Madumongso
Also known as:
bcl - Central Bikol: Madumongso
id - Indonesian: Madumongso
jv - Javanese: Madu mangsa
Category: rice (rice cake)
Cuisine: Javanese
Associated cuisines: Indonesian
Area: Java
Countries: Indonesia
Region: South Eastern Asia

The dish is a snack made from black sticky rice as the main ingredient. The sweet flavour is a result of fermenting black sticky rice into tapai and then it is cooked to become dodol.

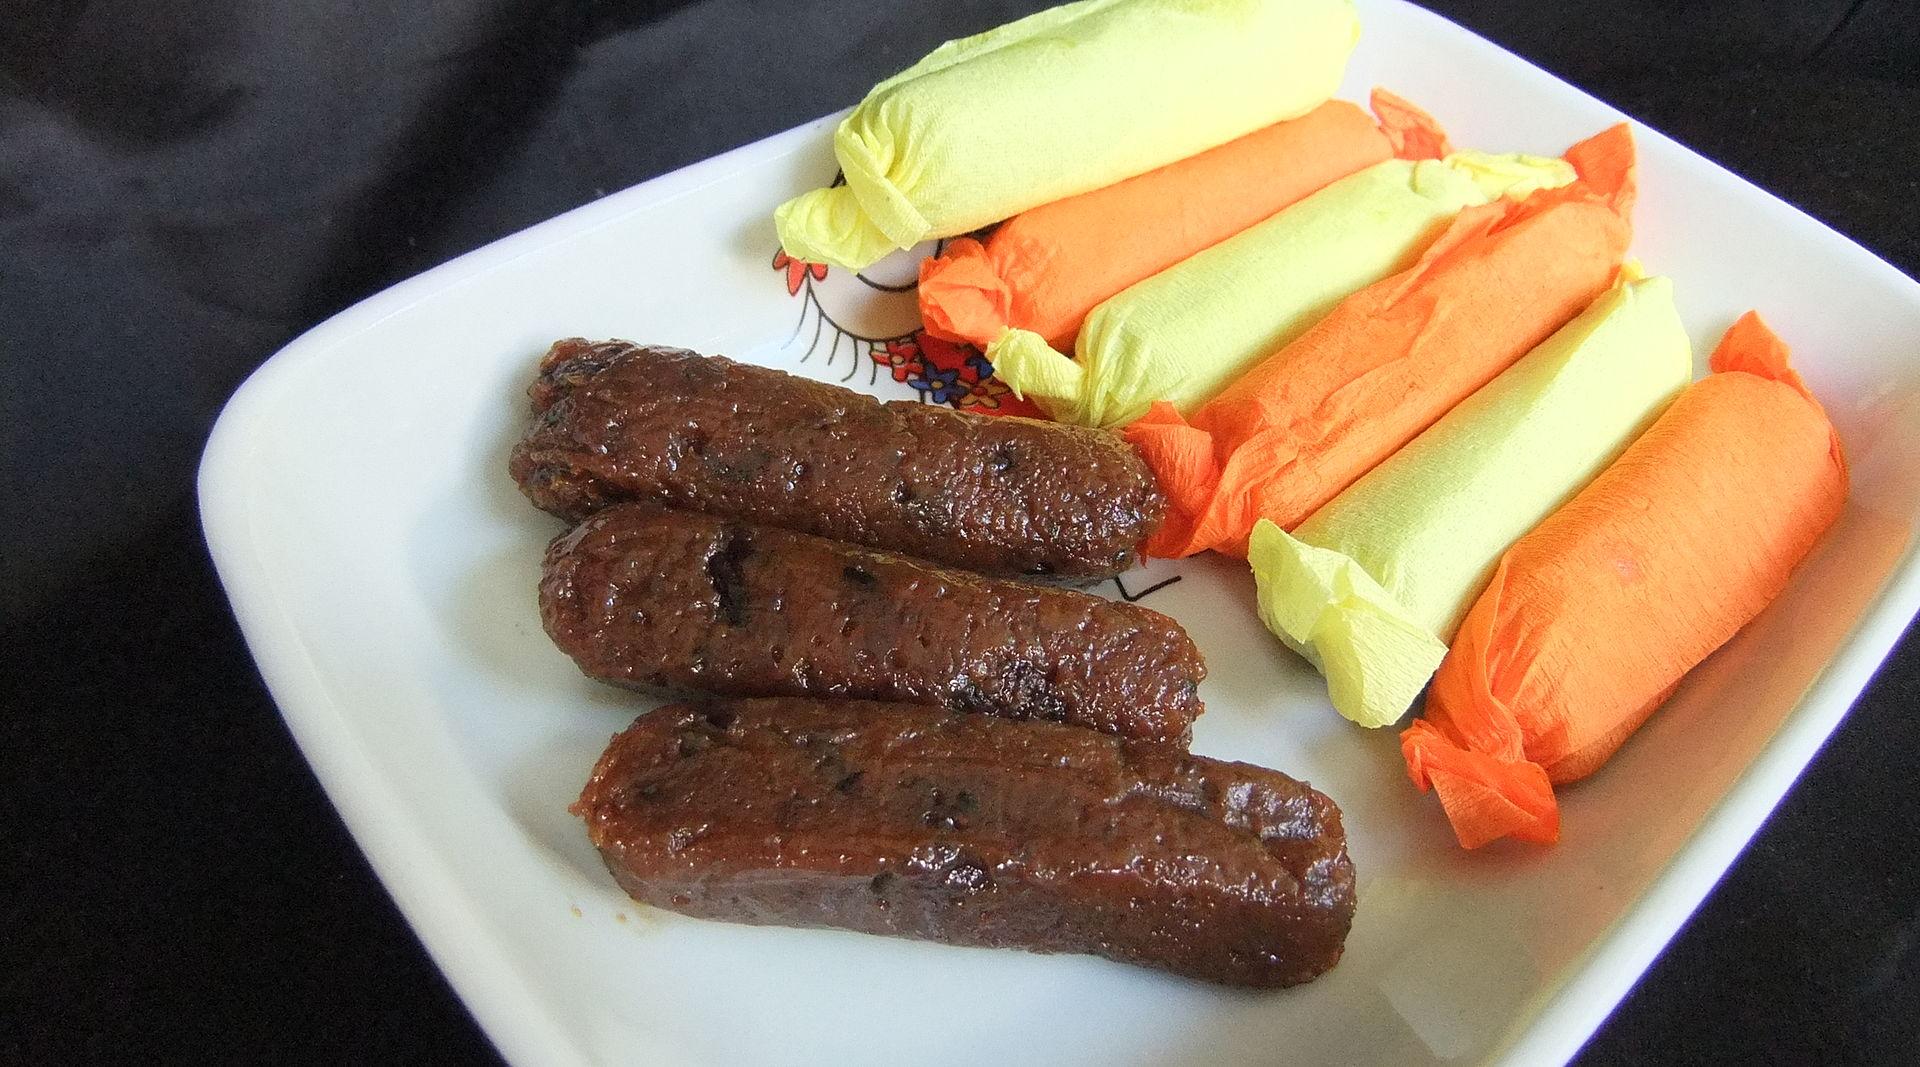